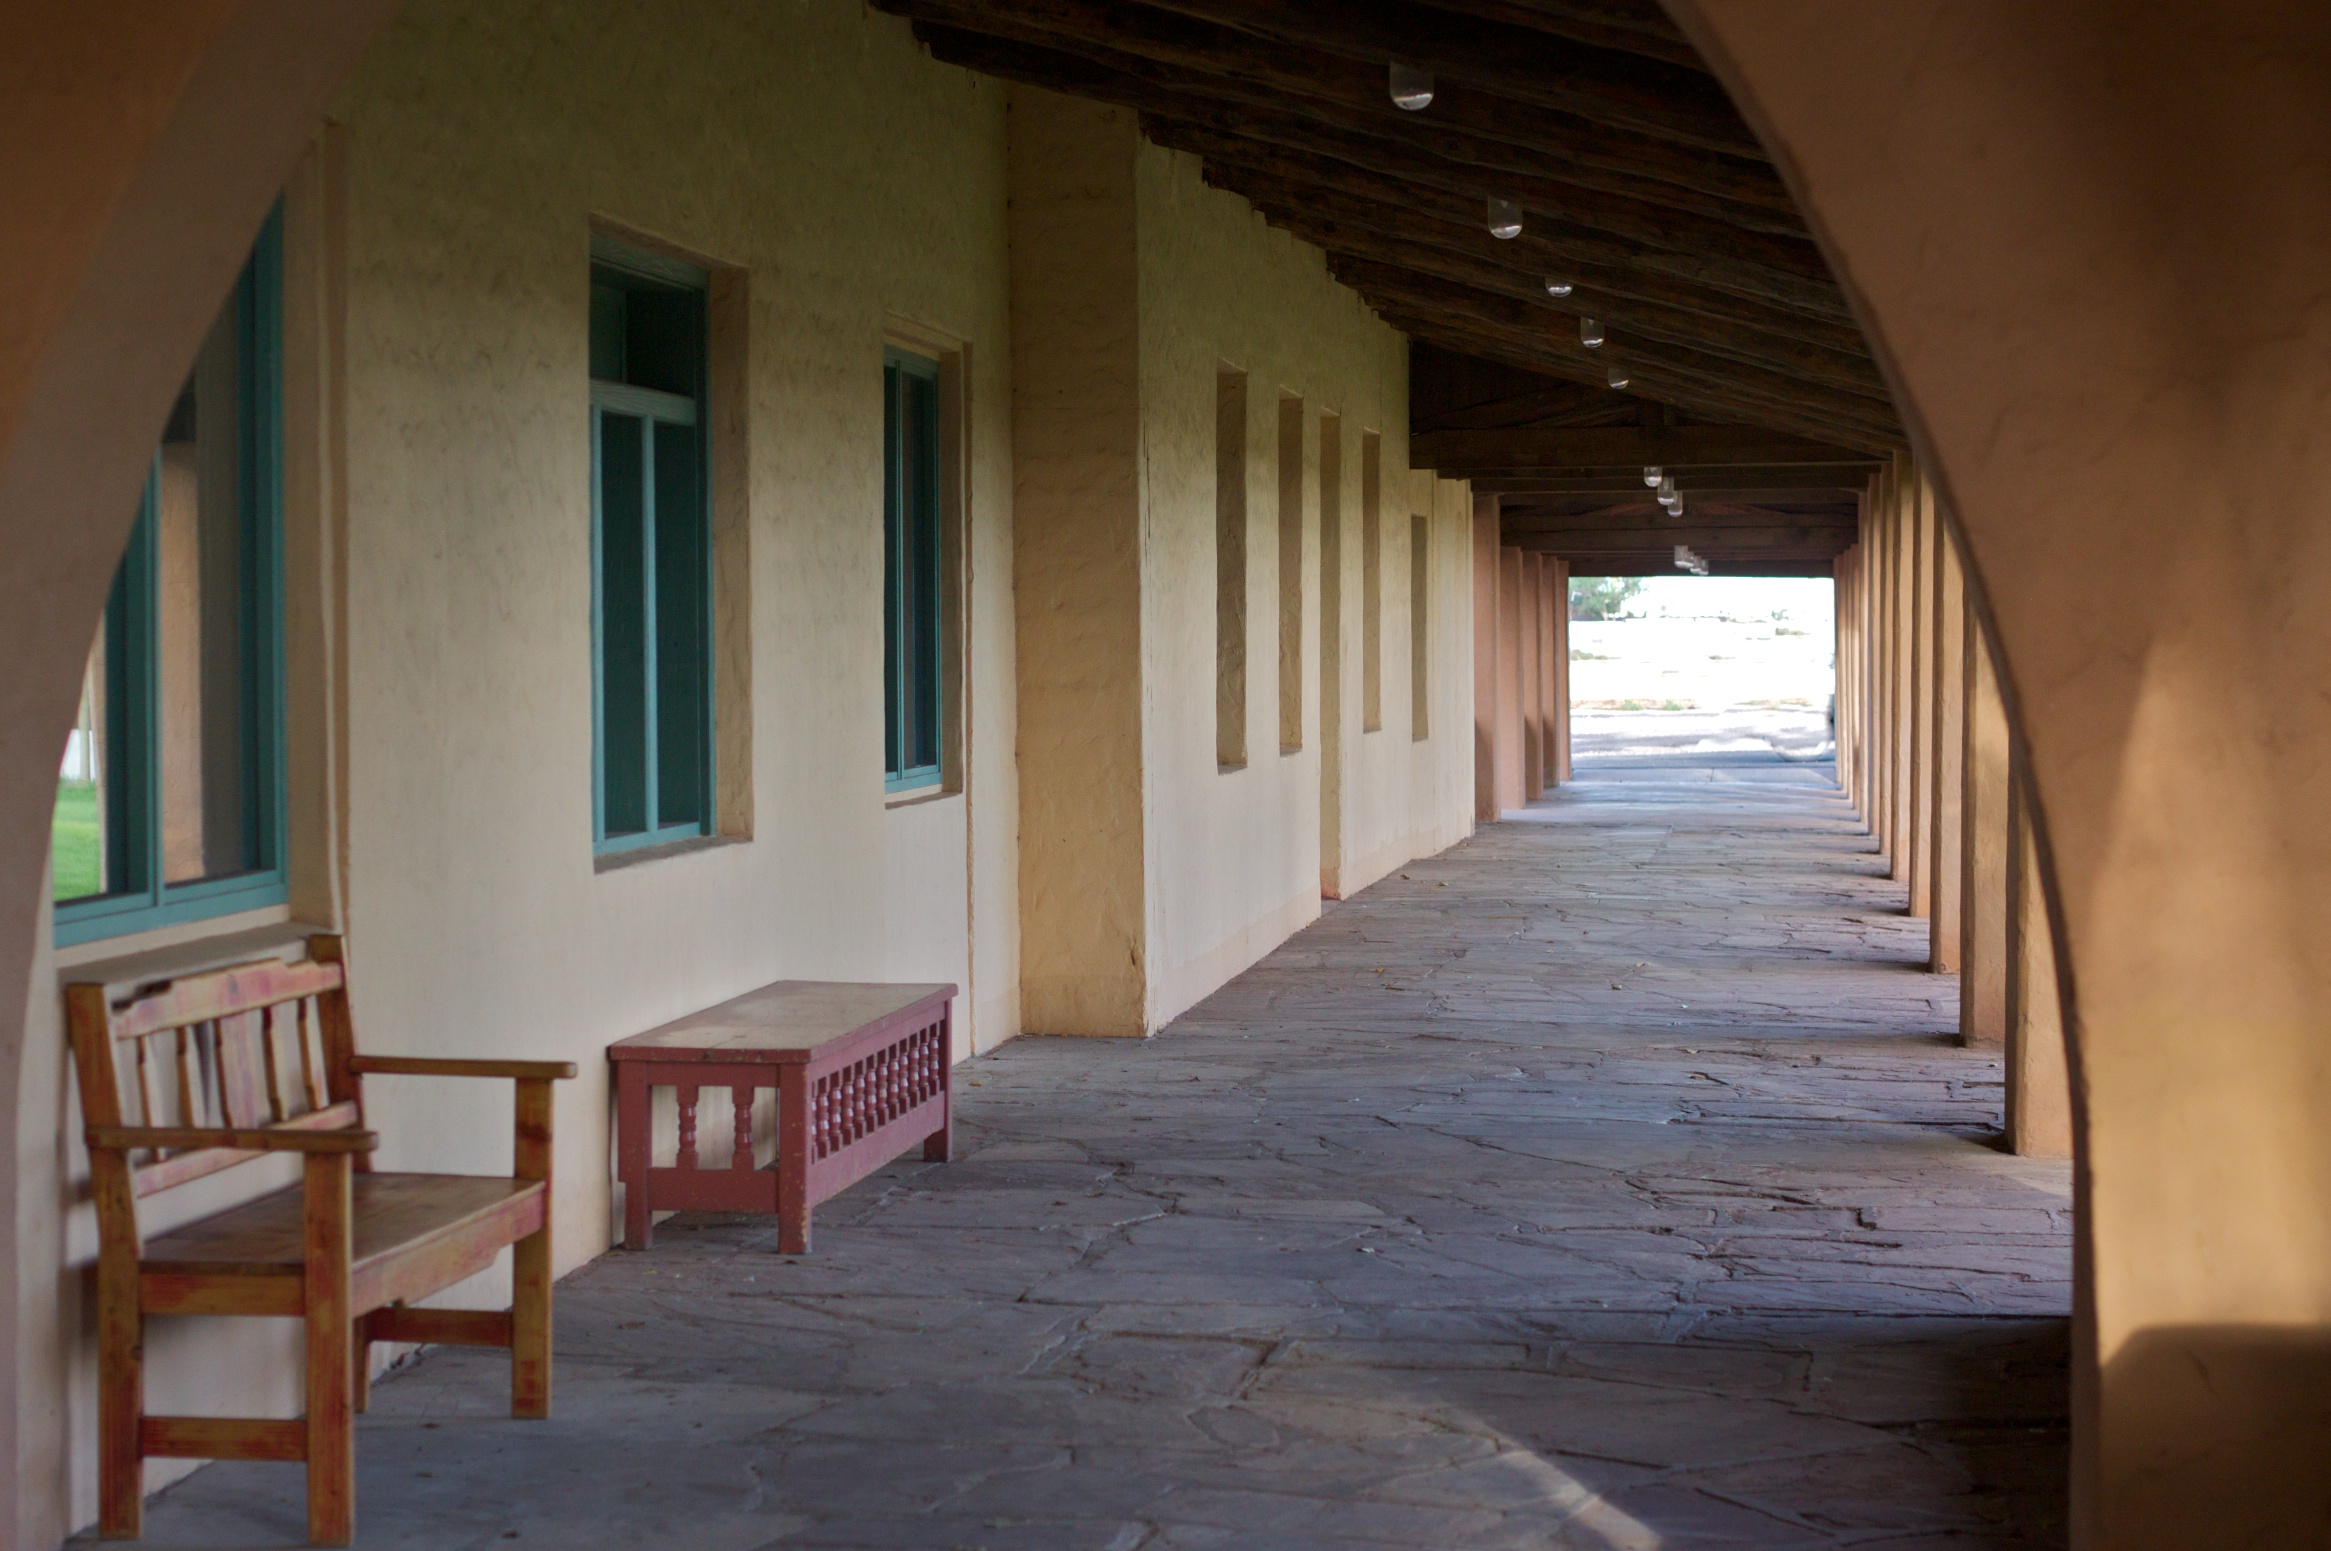
architecture, wood, house, floor, building, home, hall, professional, room, interior design, estate, winslow, laposada